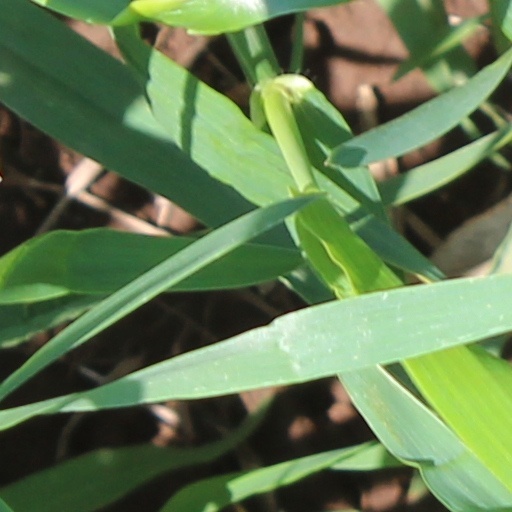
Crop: wheat